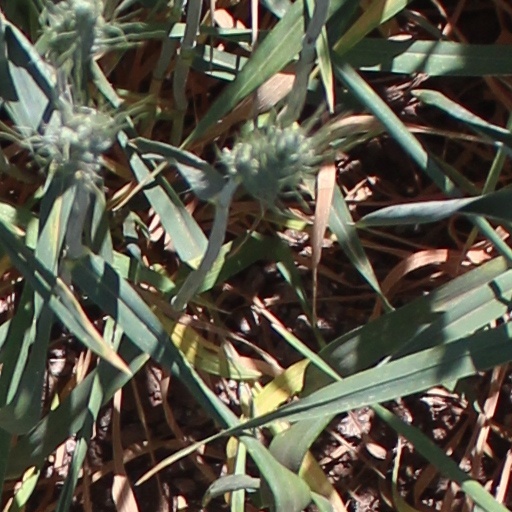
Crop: wheat